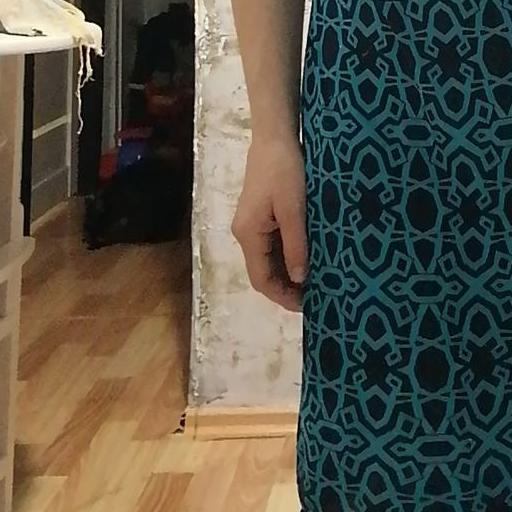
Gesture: no_gesture